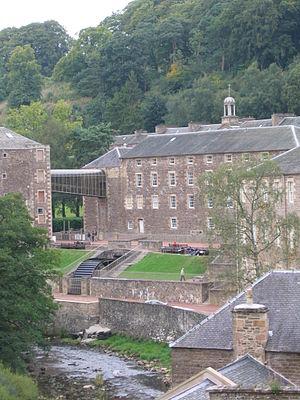
New Lanark est un village situé au bord de la Clyde, à environ deux kilomètres du Royal Burgh de Lanark, dans le South Lanarkshire en Écosse. Il fut fondé en 1785 par David Dale, qui y fit construire des usines de coton et des résidences pour les ouvriers. Dale choisit cet endroit pour profiter de l'énergie hydraulique offerte par la rivière. Sous la direction de Dale puis de son gendre philanthrope et socialiste réformiste, Robert Owen, les usines prospérèrent et New Lanark devint un exemple de socialisme utopique.